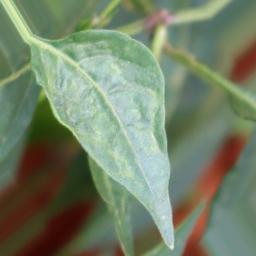
Label: healthy